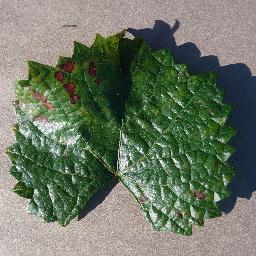
Label: Grape___Esca_(Black_Measles)